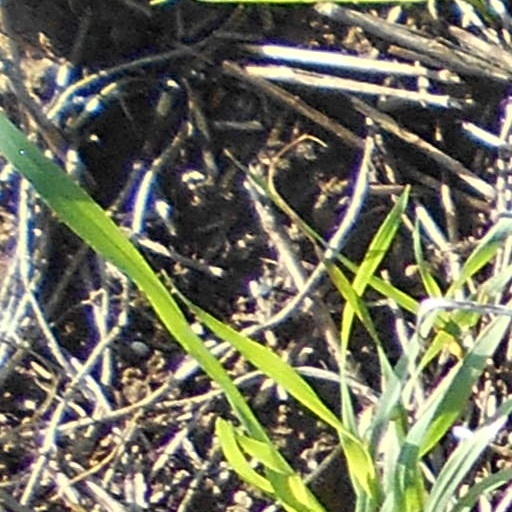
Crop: wheat